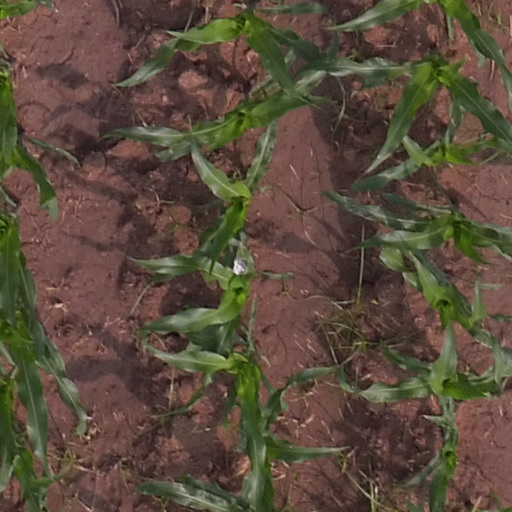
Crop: maize; corn